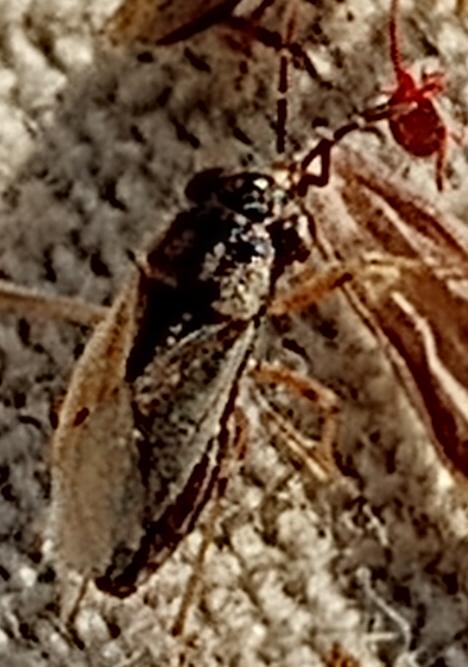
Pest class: predators